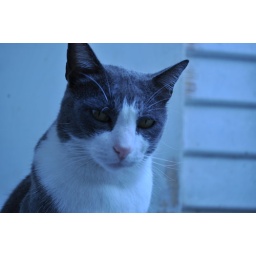
There was once a cat in a blue world. naah.. just just coz I messed with the white balance a bit..